Andreas Mölzer

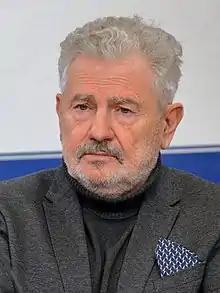
Mölzer in 2019

Andreas Mölzer (born 2 December 1952) is an Austrian politician and former Member of the European Parliament for the Freedom Party of Austria.